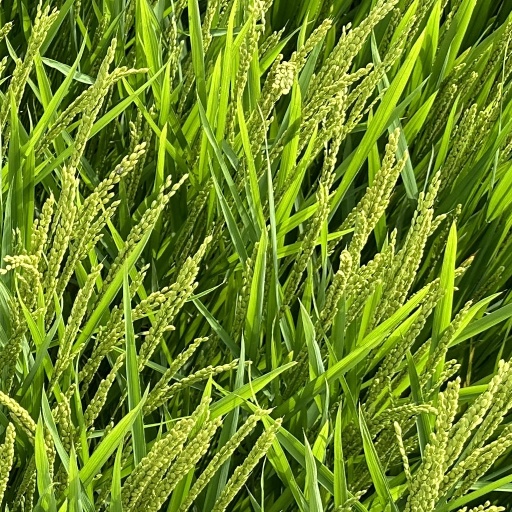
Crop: rice